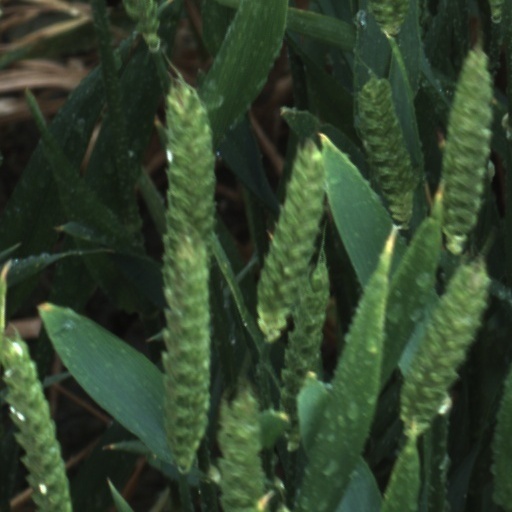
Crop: wheat